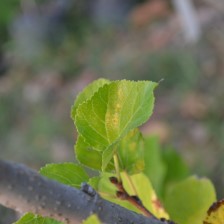
Variety: Kamphaengsaeng42